Theatrhythm Final Fantasy

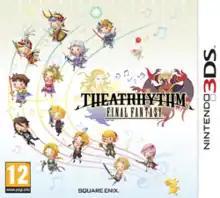
European cover art

Theatrhythm Final Fantasy is a 2012 rhythm video game developed by indieszero and sAs and published by Square Enix for the Nintendo 3DS. Based on the "Final Fantasy" video game franchise, the game involves using the touch screen in time to various pieces of music from the series. An iOS version was released in December 2012. A sequel, "", was released in 2014. A third game based on the "Dragon Quest" series, "Theatrhythm Dragon Quest", was released in 2015. An arcade game, "Theatrhythm Final Fantasy: All-Star Carnival", was released in 2016. A second sequel, "Theatrhythm Final Bar Line", was released on February 16, 2023, for Nintendo Switch and PlayStation 4.